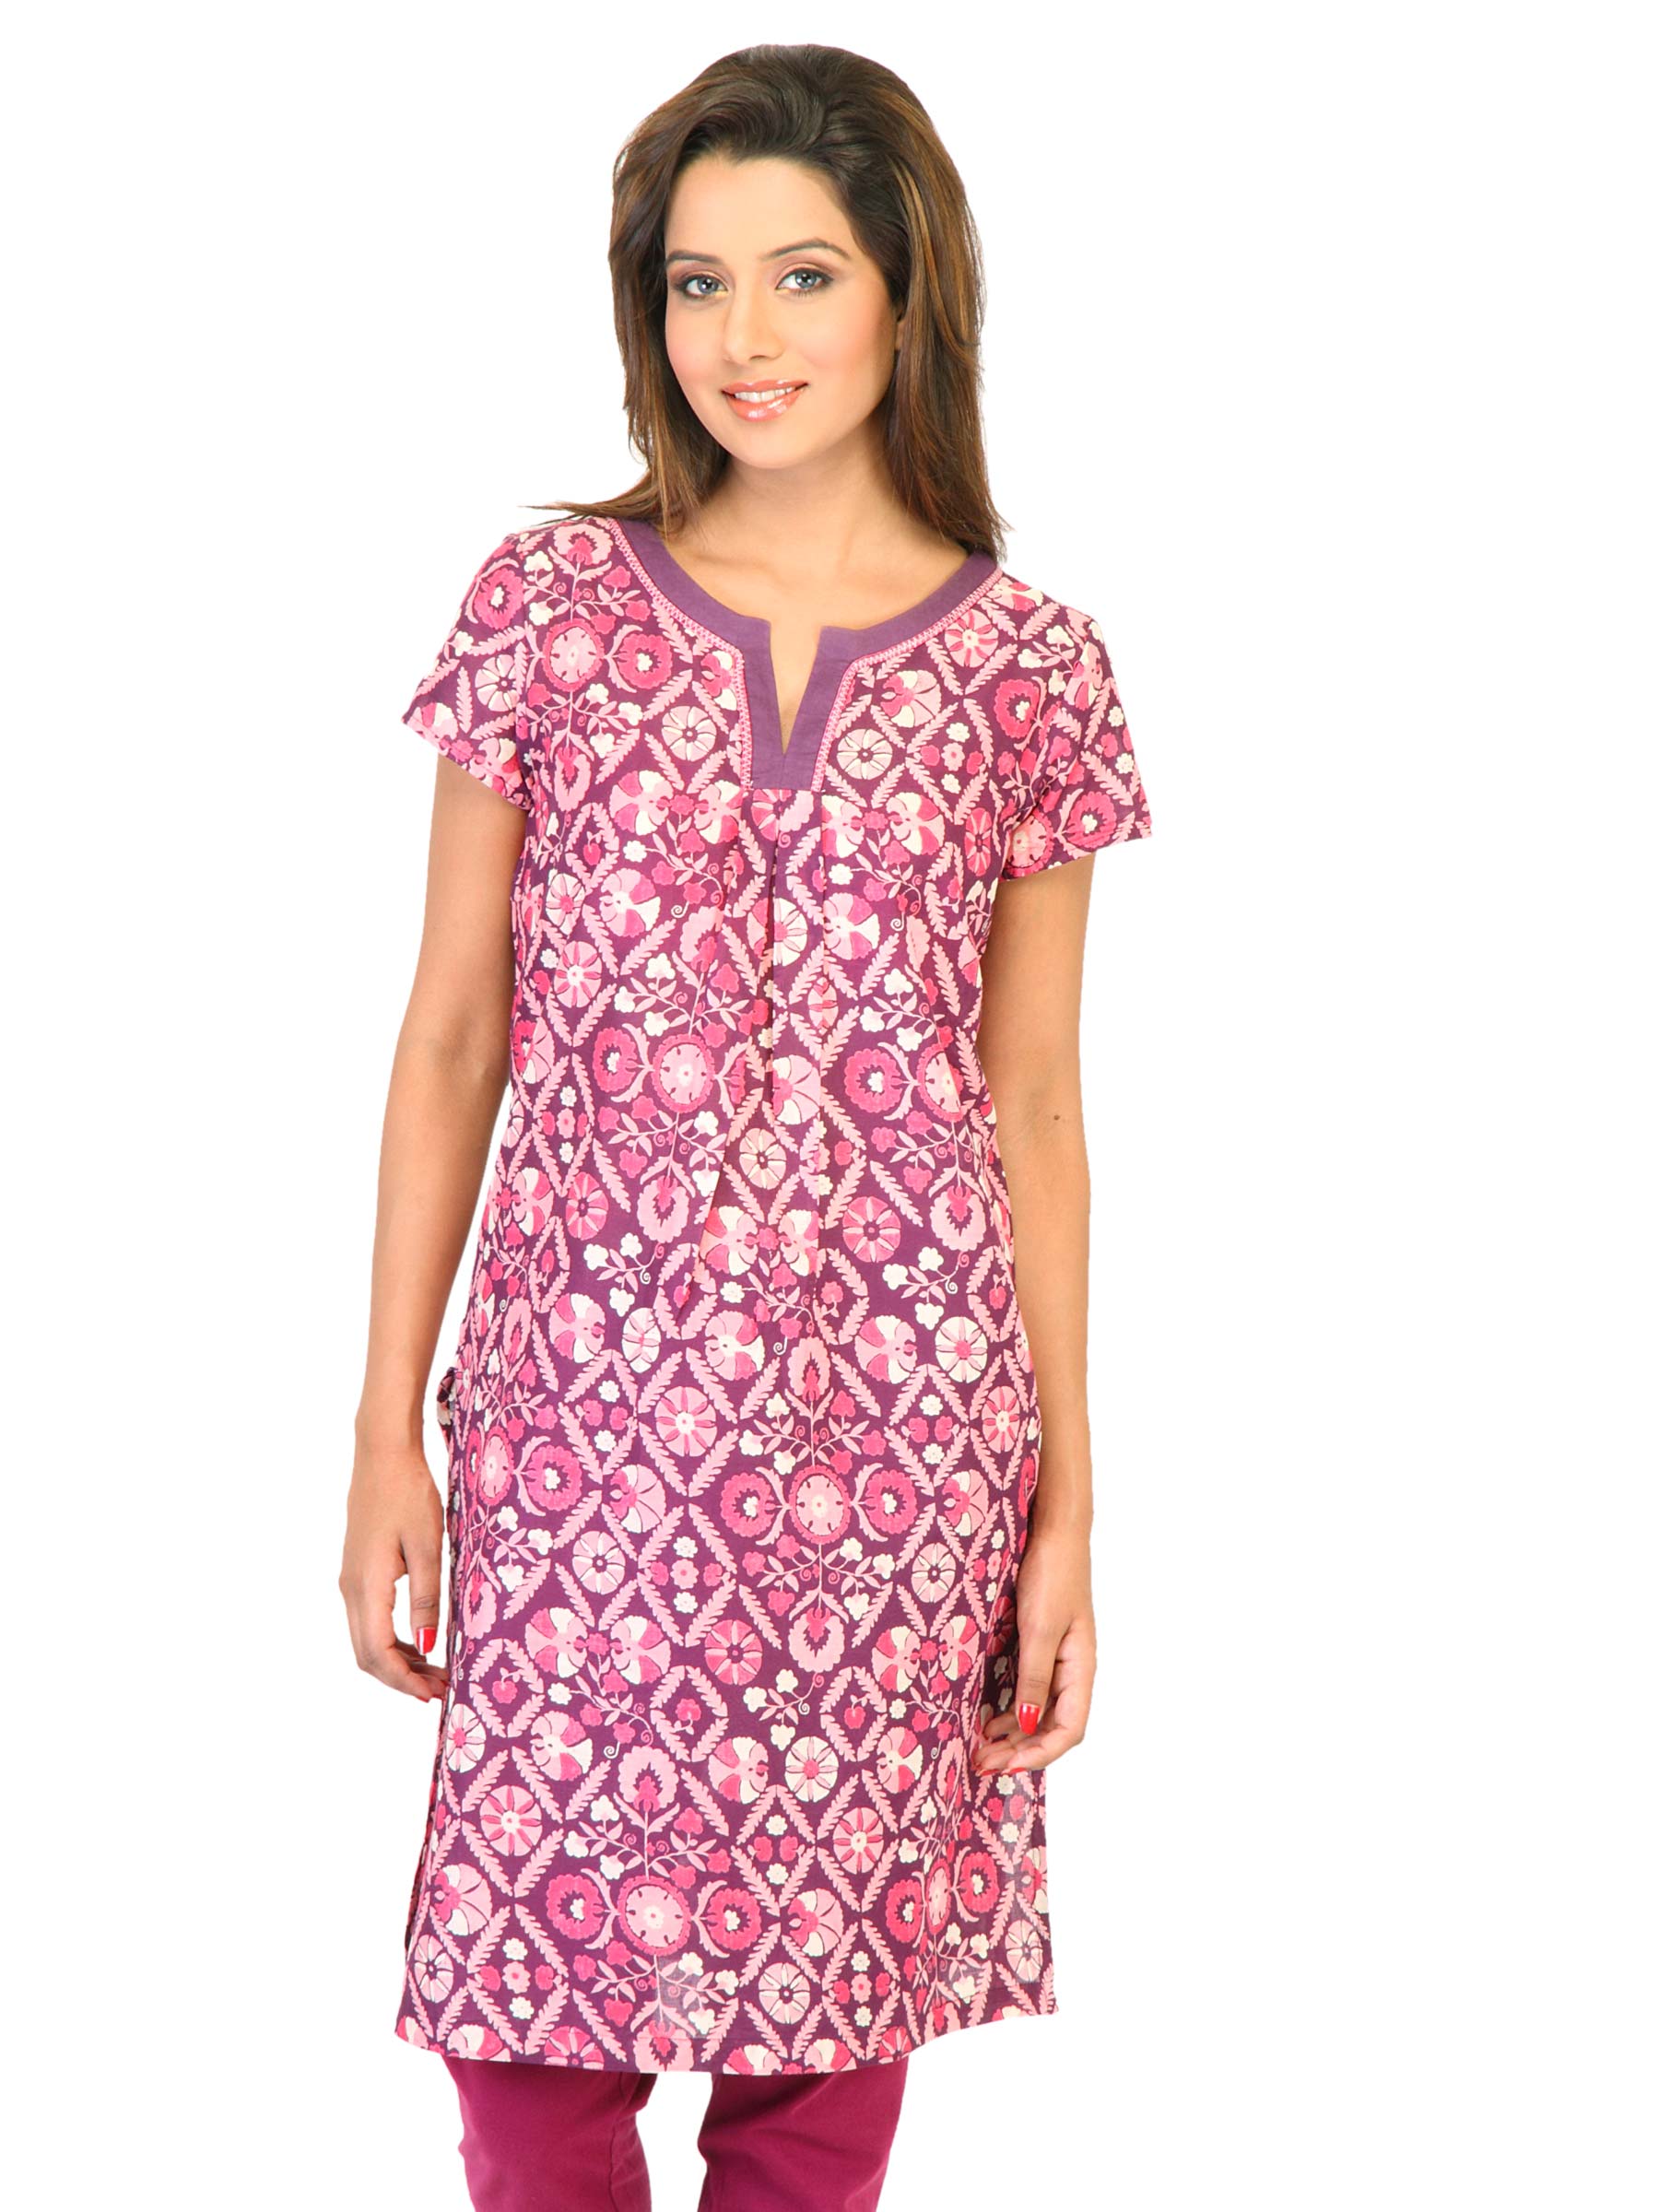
W Women Printed Purple Kurtas
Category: Apparel / Topwear / Kurtas
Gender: Women
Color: Purple
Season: Fall 2011
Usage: Ethnic